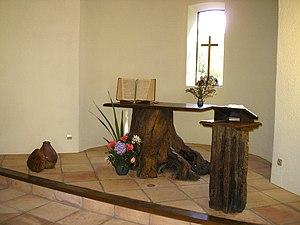
Intérieur de la chapelle du mas des Abeillères, près de Saint-Jean-du-Gard, France.
La Fraternité spirituelle des Veilleurs est une communauté de prière fondée en 1923 au sein du protestantisme français par le pasteur Wilfred Monod sous l'appellation initiale de « Tiers-ordre » des Veilleurs. Son nom fait référence à une parole du Christ à ses disciples dans l'évangile selon Matthieu, chapitre 26, verset 41 : « Veillez et priez ».